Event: Hurricane Matthew
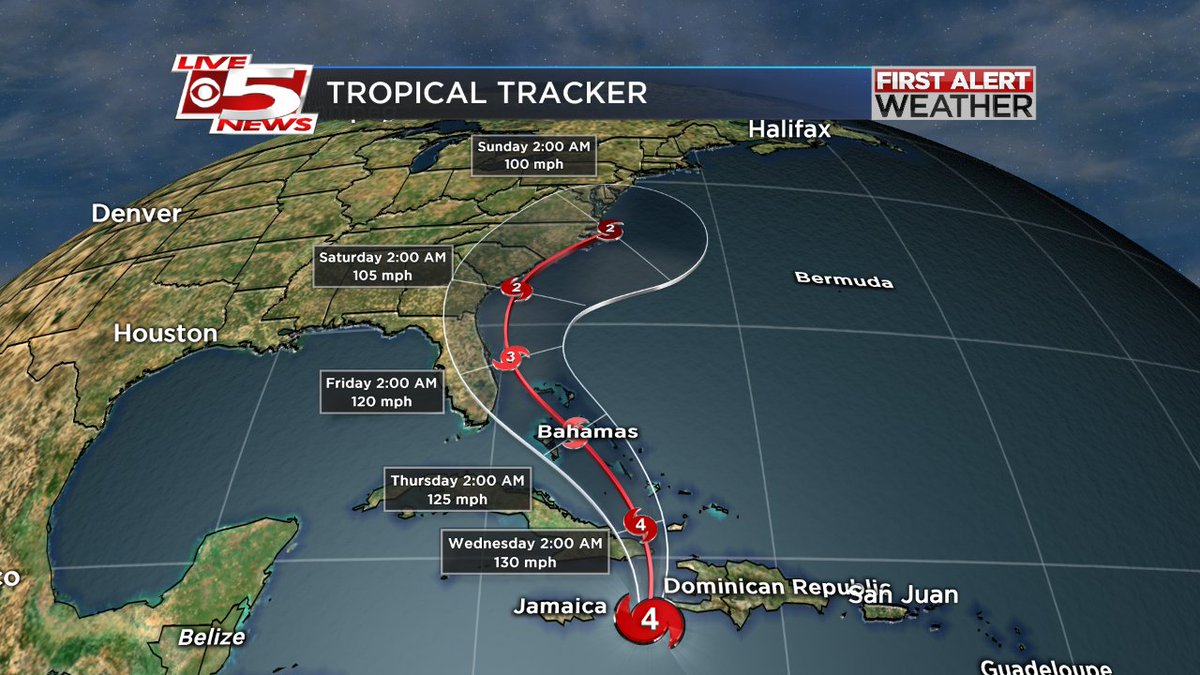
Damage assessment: damage